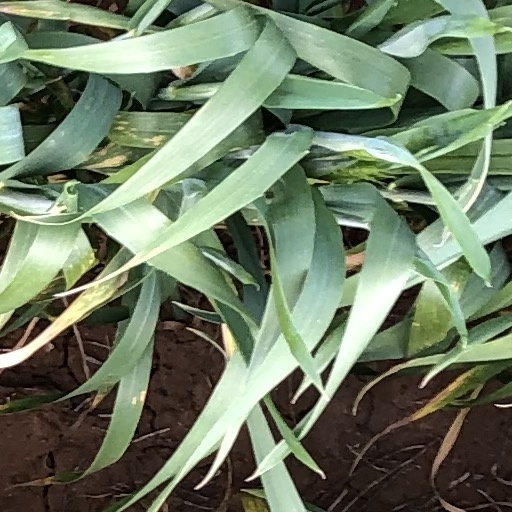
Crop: wheat